Queen's Landing

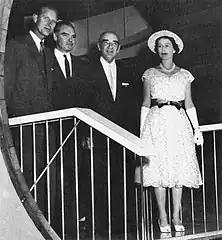
Queen Elizabeth II (far right) and the Duke of Edinburgh (far left) at the Museum of Science and Industry in Chicago on 6 July 1959.

Chicago Mayor Richard J. Daley invited Elizabeth II and Prince Philip to Chicago after the Saint Lawrence Seaway opened in the summer of 1959. The monarch traveled through the seaway on the royal yacht "HMY Britannia", which was escorted by seven warships, many other small craft, and two Chinese junks. On Monday, 6 July 1959, more than a million people gathered at the lake shore to see the royal couple. Mayor Daley's special events director, Colonel Jack Reilly, sent over 700 invitations to the reception. Elizabeth gave a short speech after disembarking, and she was greeted by Mayor Daley and his wife, as well as Illinois Governor William Stratton and his wife, Shirley. Elizabeth reviewed some troops that were posted at the lakefront, and the monarch moved on to a thirteen hour tour of the city.